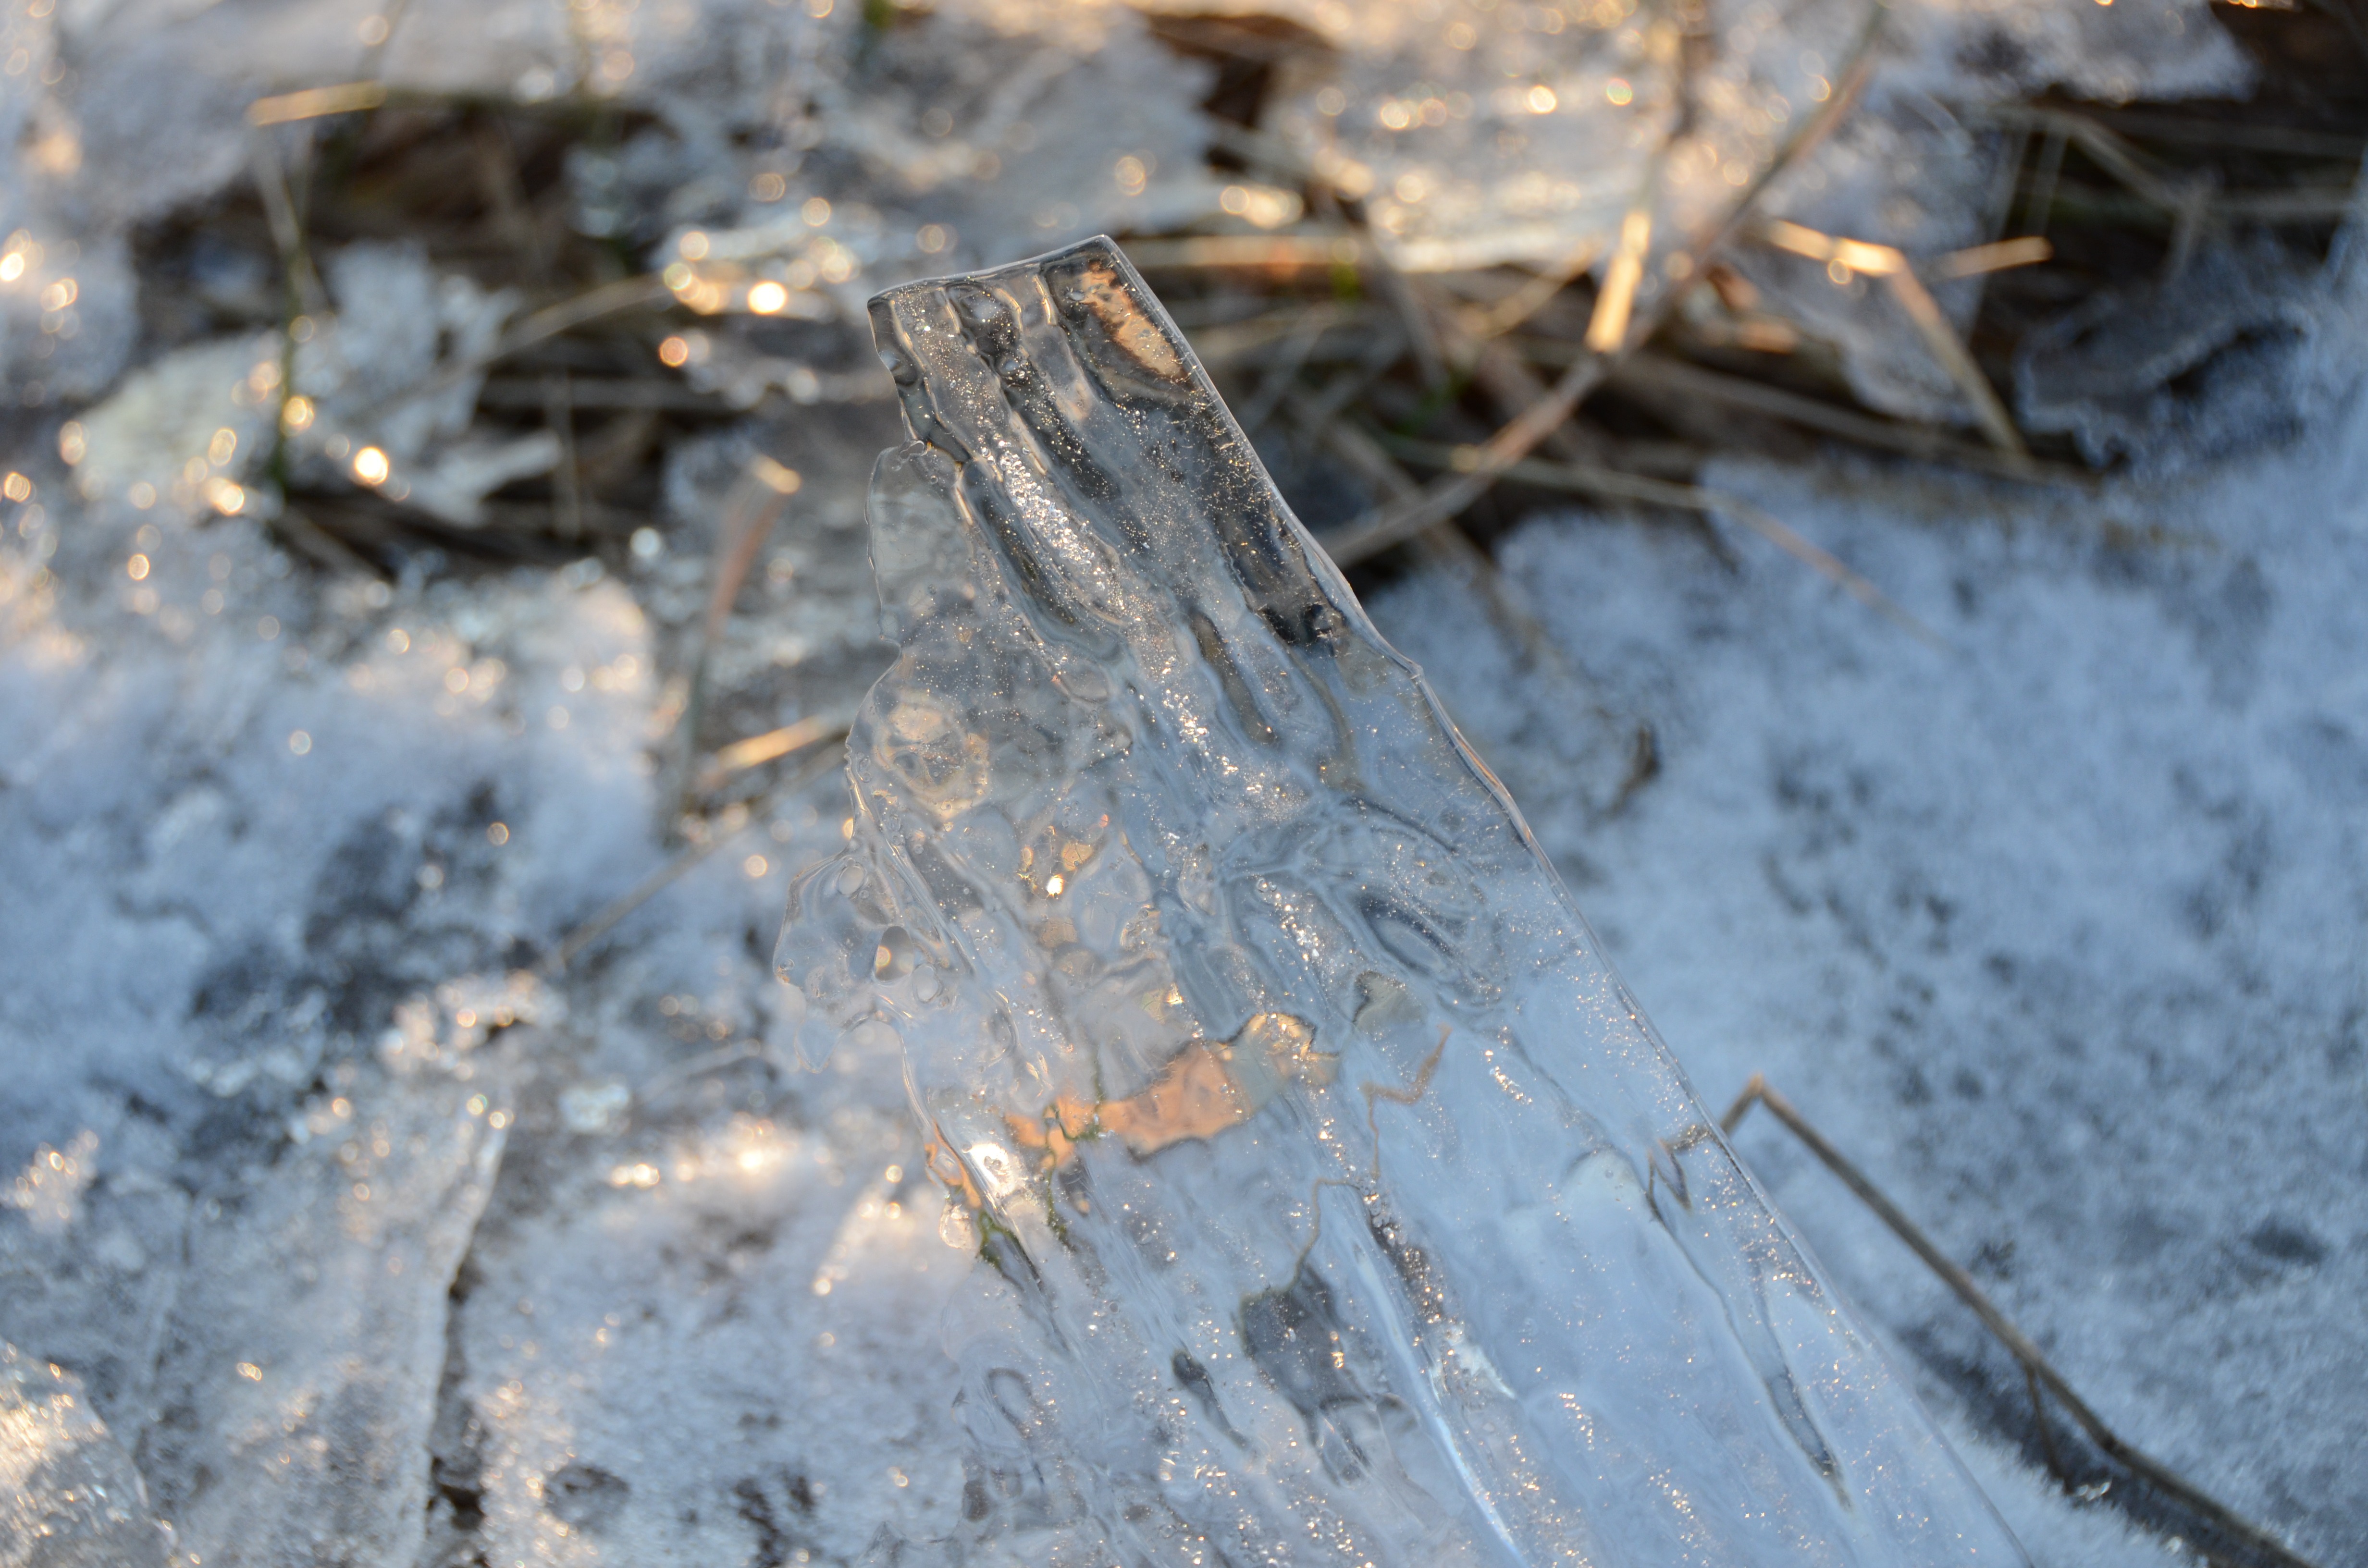
nature, branch, snow, cold, winter, wood, leaf, frost, clear, ice, weather, freeze, frozen, season, fauna, invertebrate, close up, transparent, sculpture, iced, icicle, crystal, glassy, freezing, macro photography